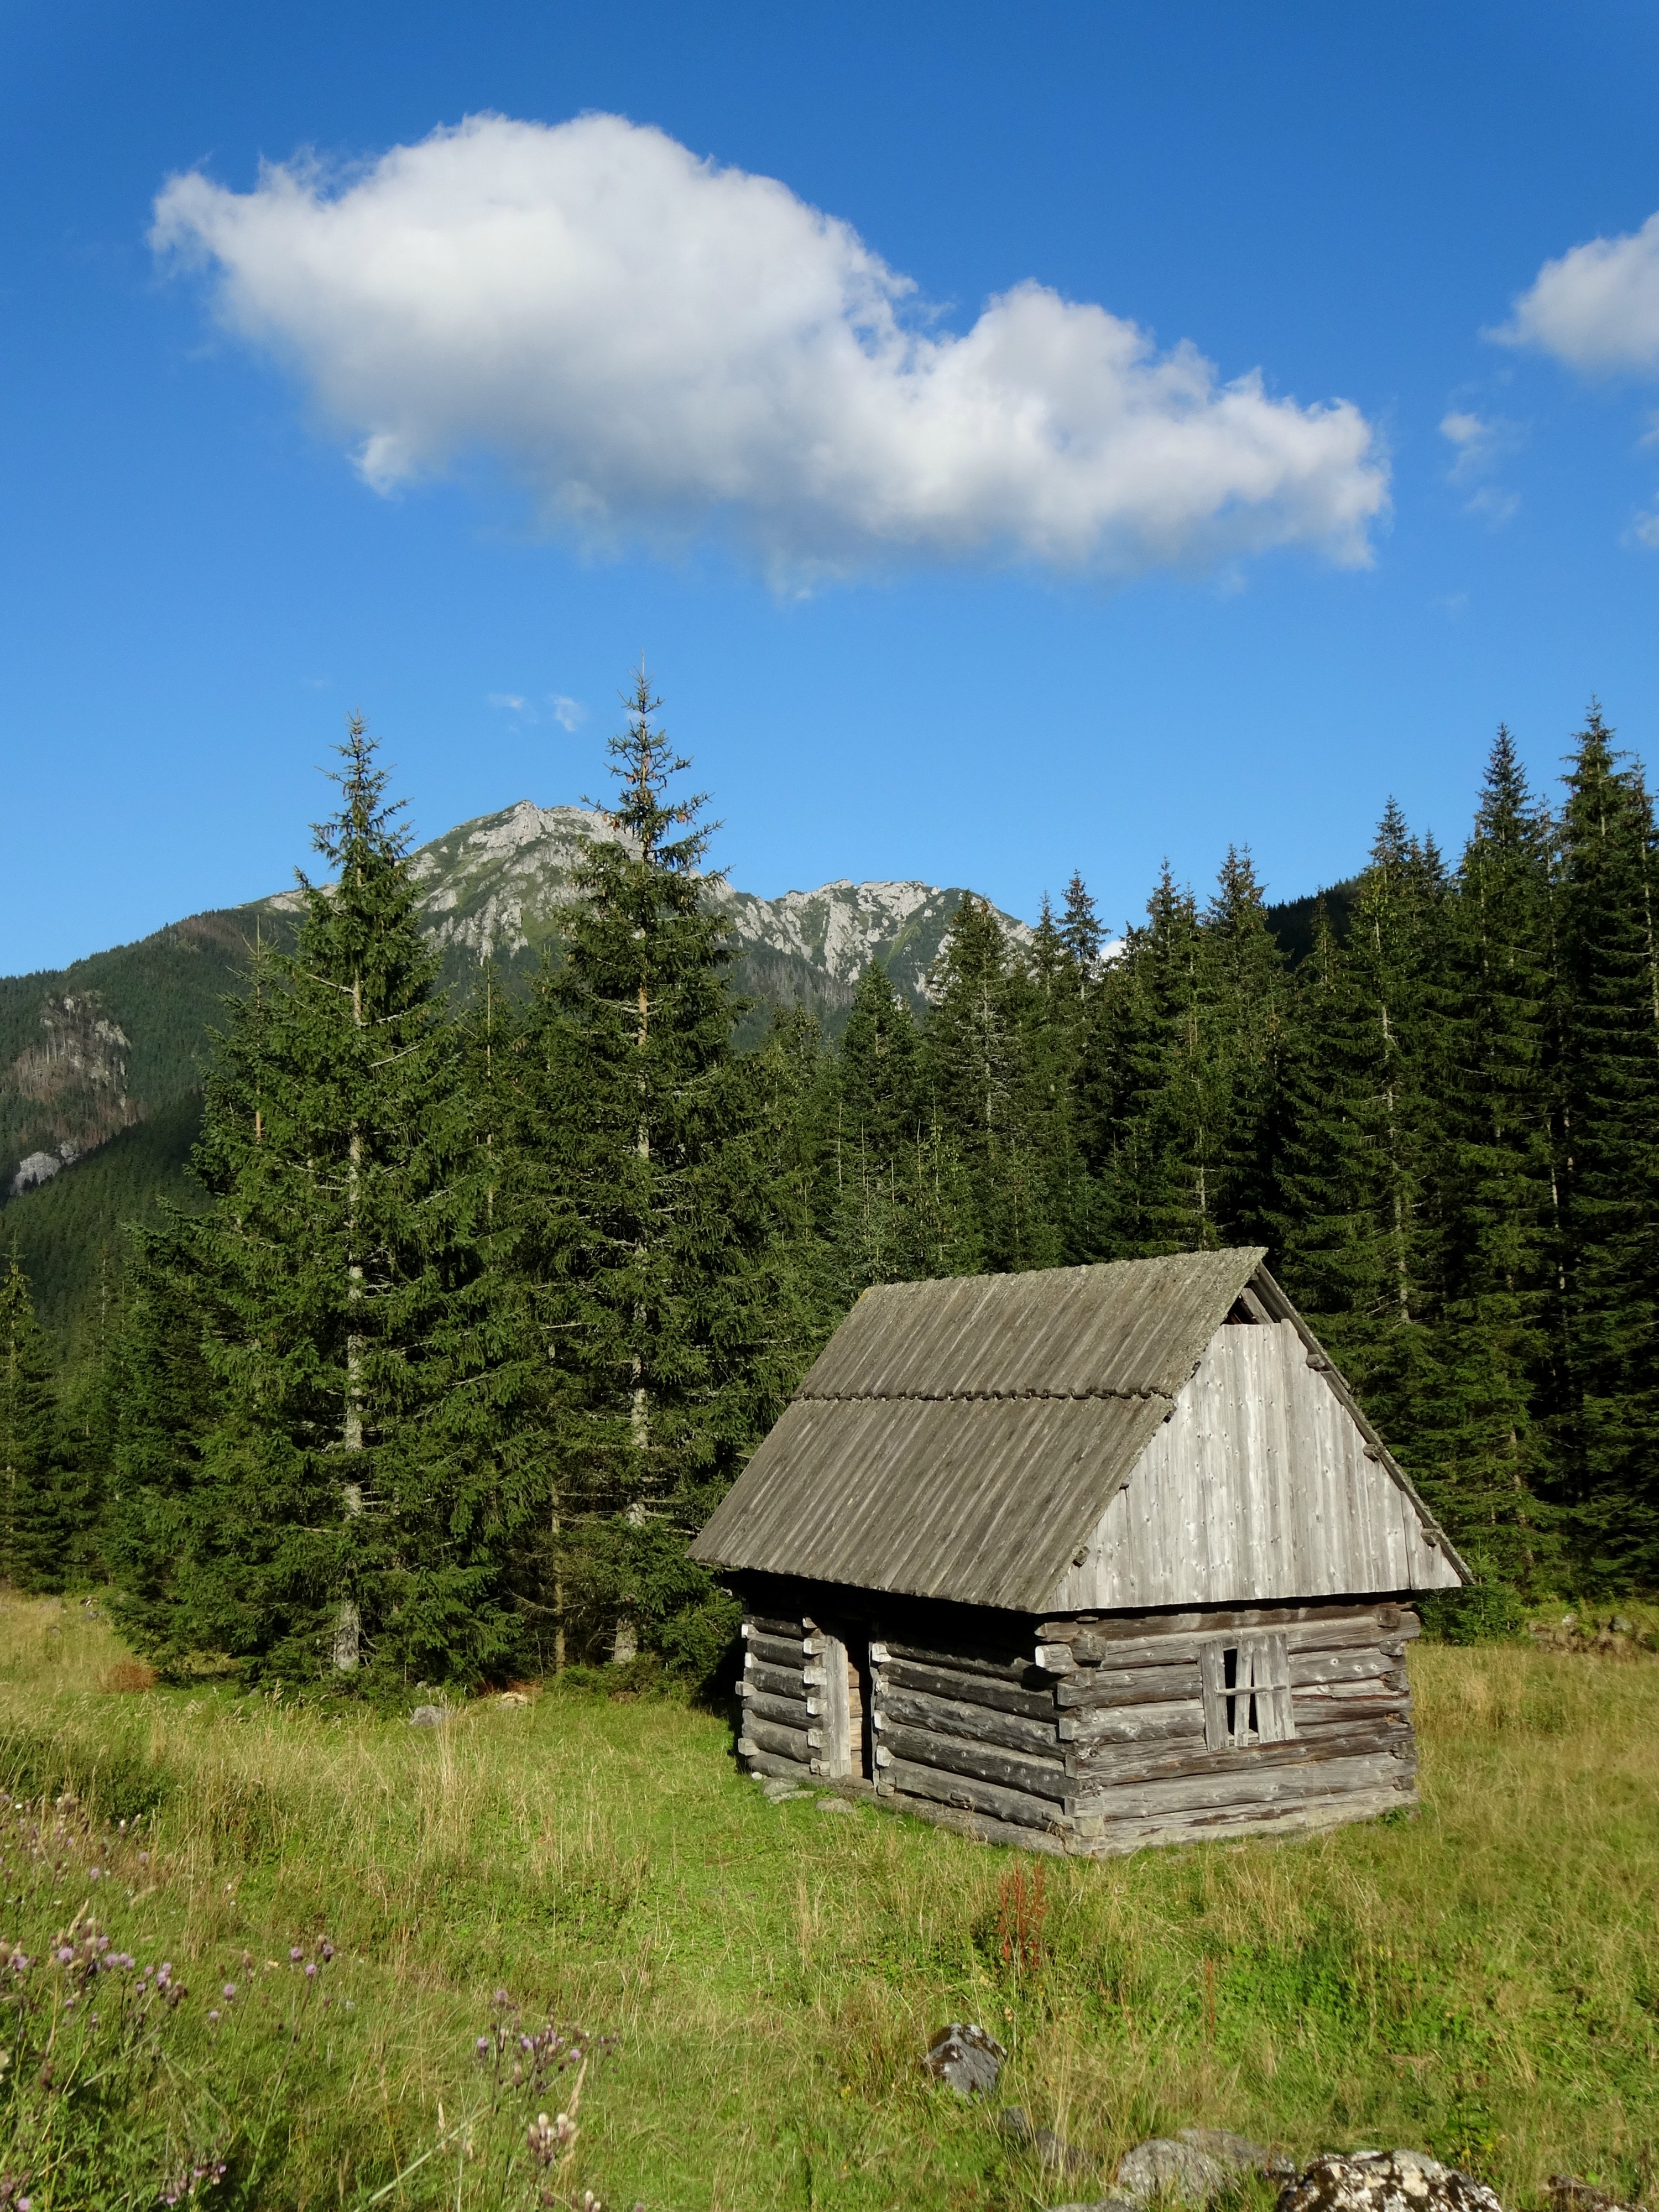
landscape, wilderness, mountain, meadow, mountain range, hut, highland, mountains, alps, poland, log cabin, ecosystem, tatry, rural area, mountain hut, chocho owska valley, mountainous landforms